Question: What is this a picture of?
Tambaya: Hoton menene wannan?
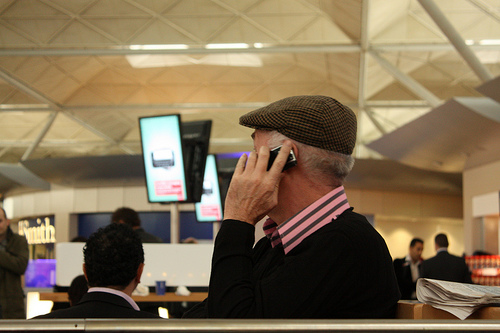
Answer: Stock market office.
Amsa: Ofishin kasuwar hannun jari.